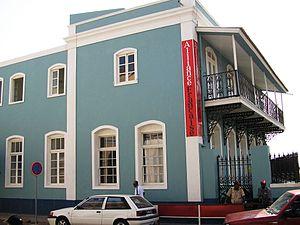
L'Alliance française est une organisation française dont l'objectif est de faire rayonner la langue française et la culture française à l'extérieur de la France.
La Fondation Alliance française est une fondation française reconnue d’utilité publique, créée en 2007, et dont la mission est la promotion de la langue et de la culture française à l’étranger. À compter de février 2020, son nom est désormais Fondation des Alliances françaises.